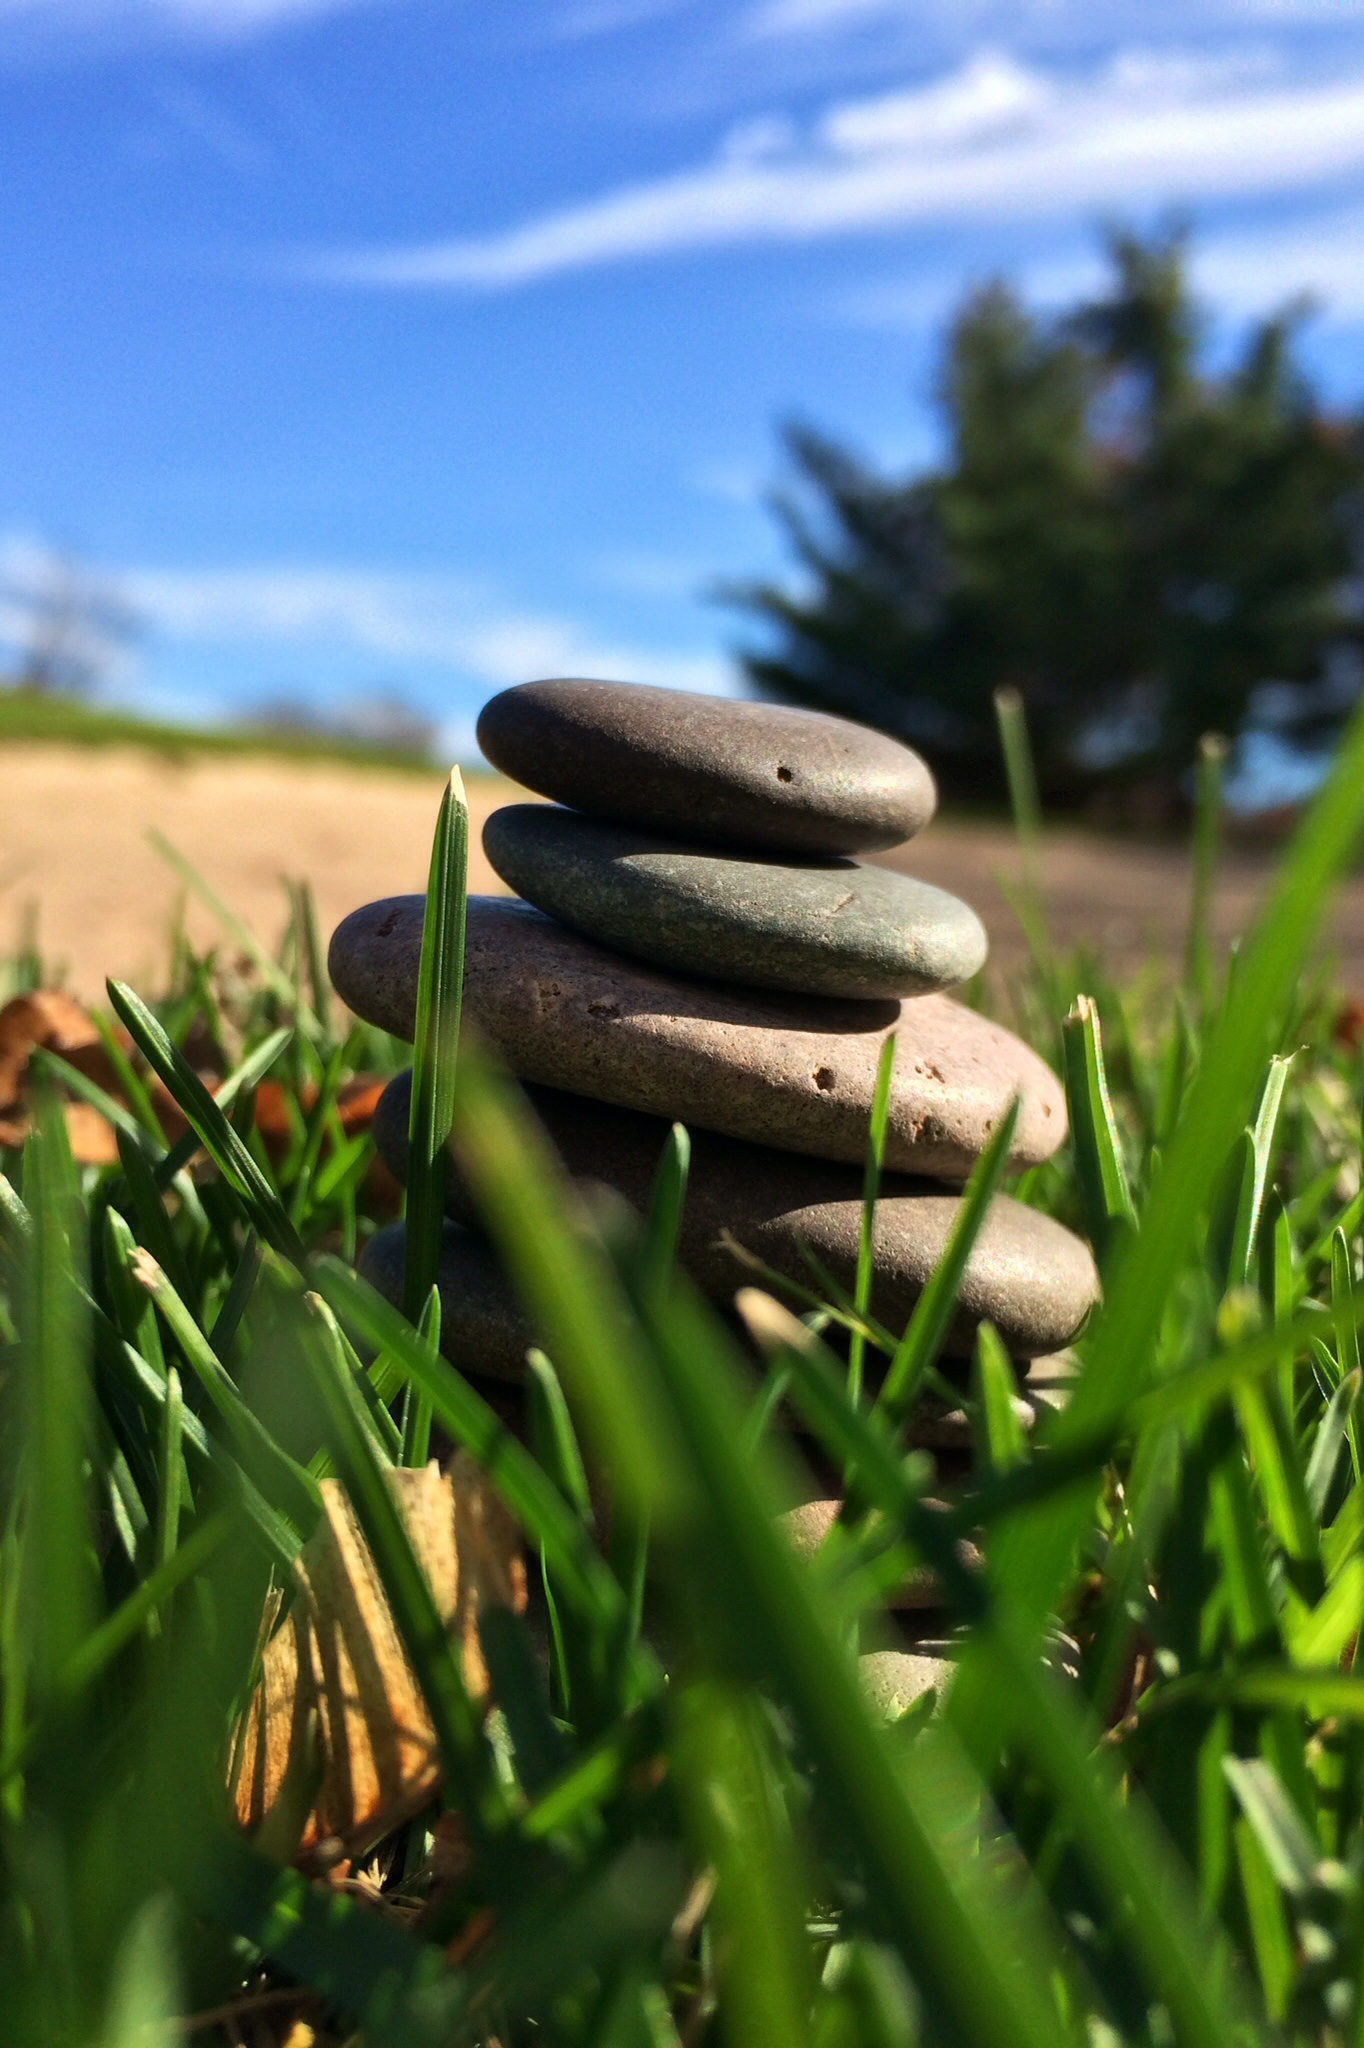
tree, nature, grass, creative, field, lawn, meadow, flower, green, soil, stones, habitat, stacking, natural environment, grass family